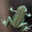
Label: frog